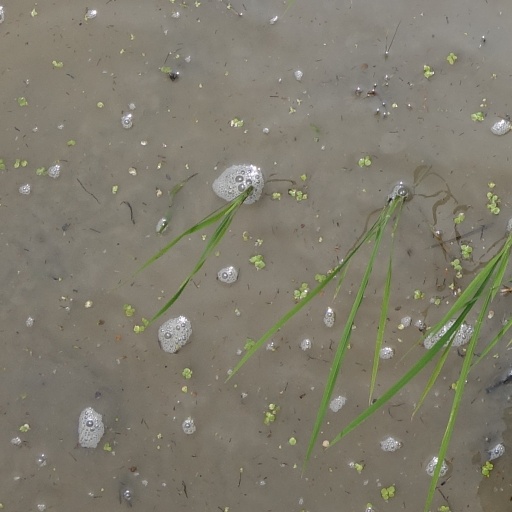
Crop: rice